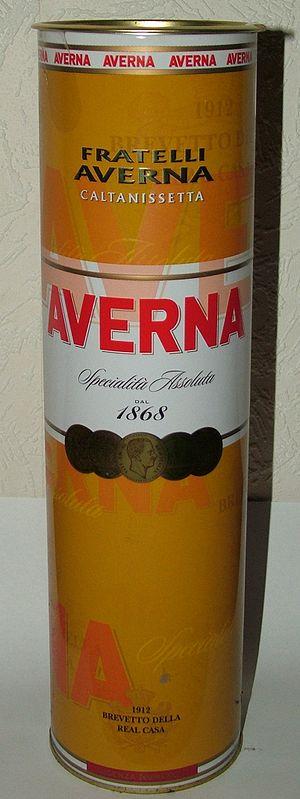
Amaro Averna est un amer italien, fabriqué à Caltanissetta en Sicile depuis 1868 par le groupe Averna. C'est un digestif doux-amer a base d'amande.